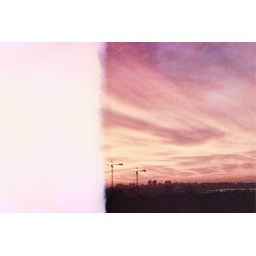
out of my window from my house in netanya